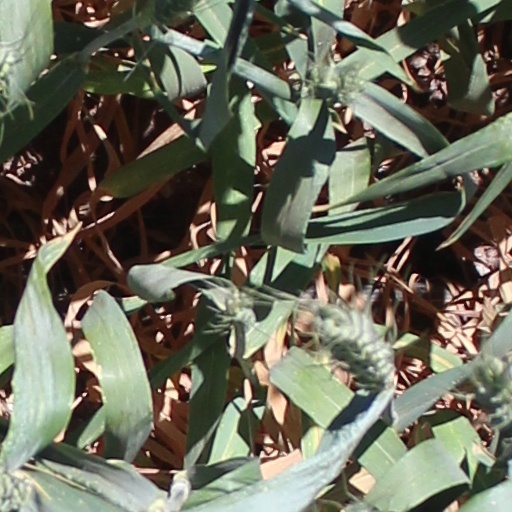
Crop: wheat